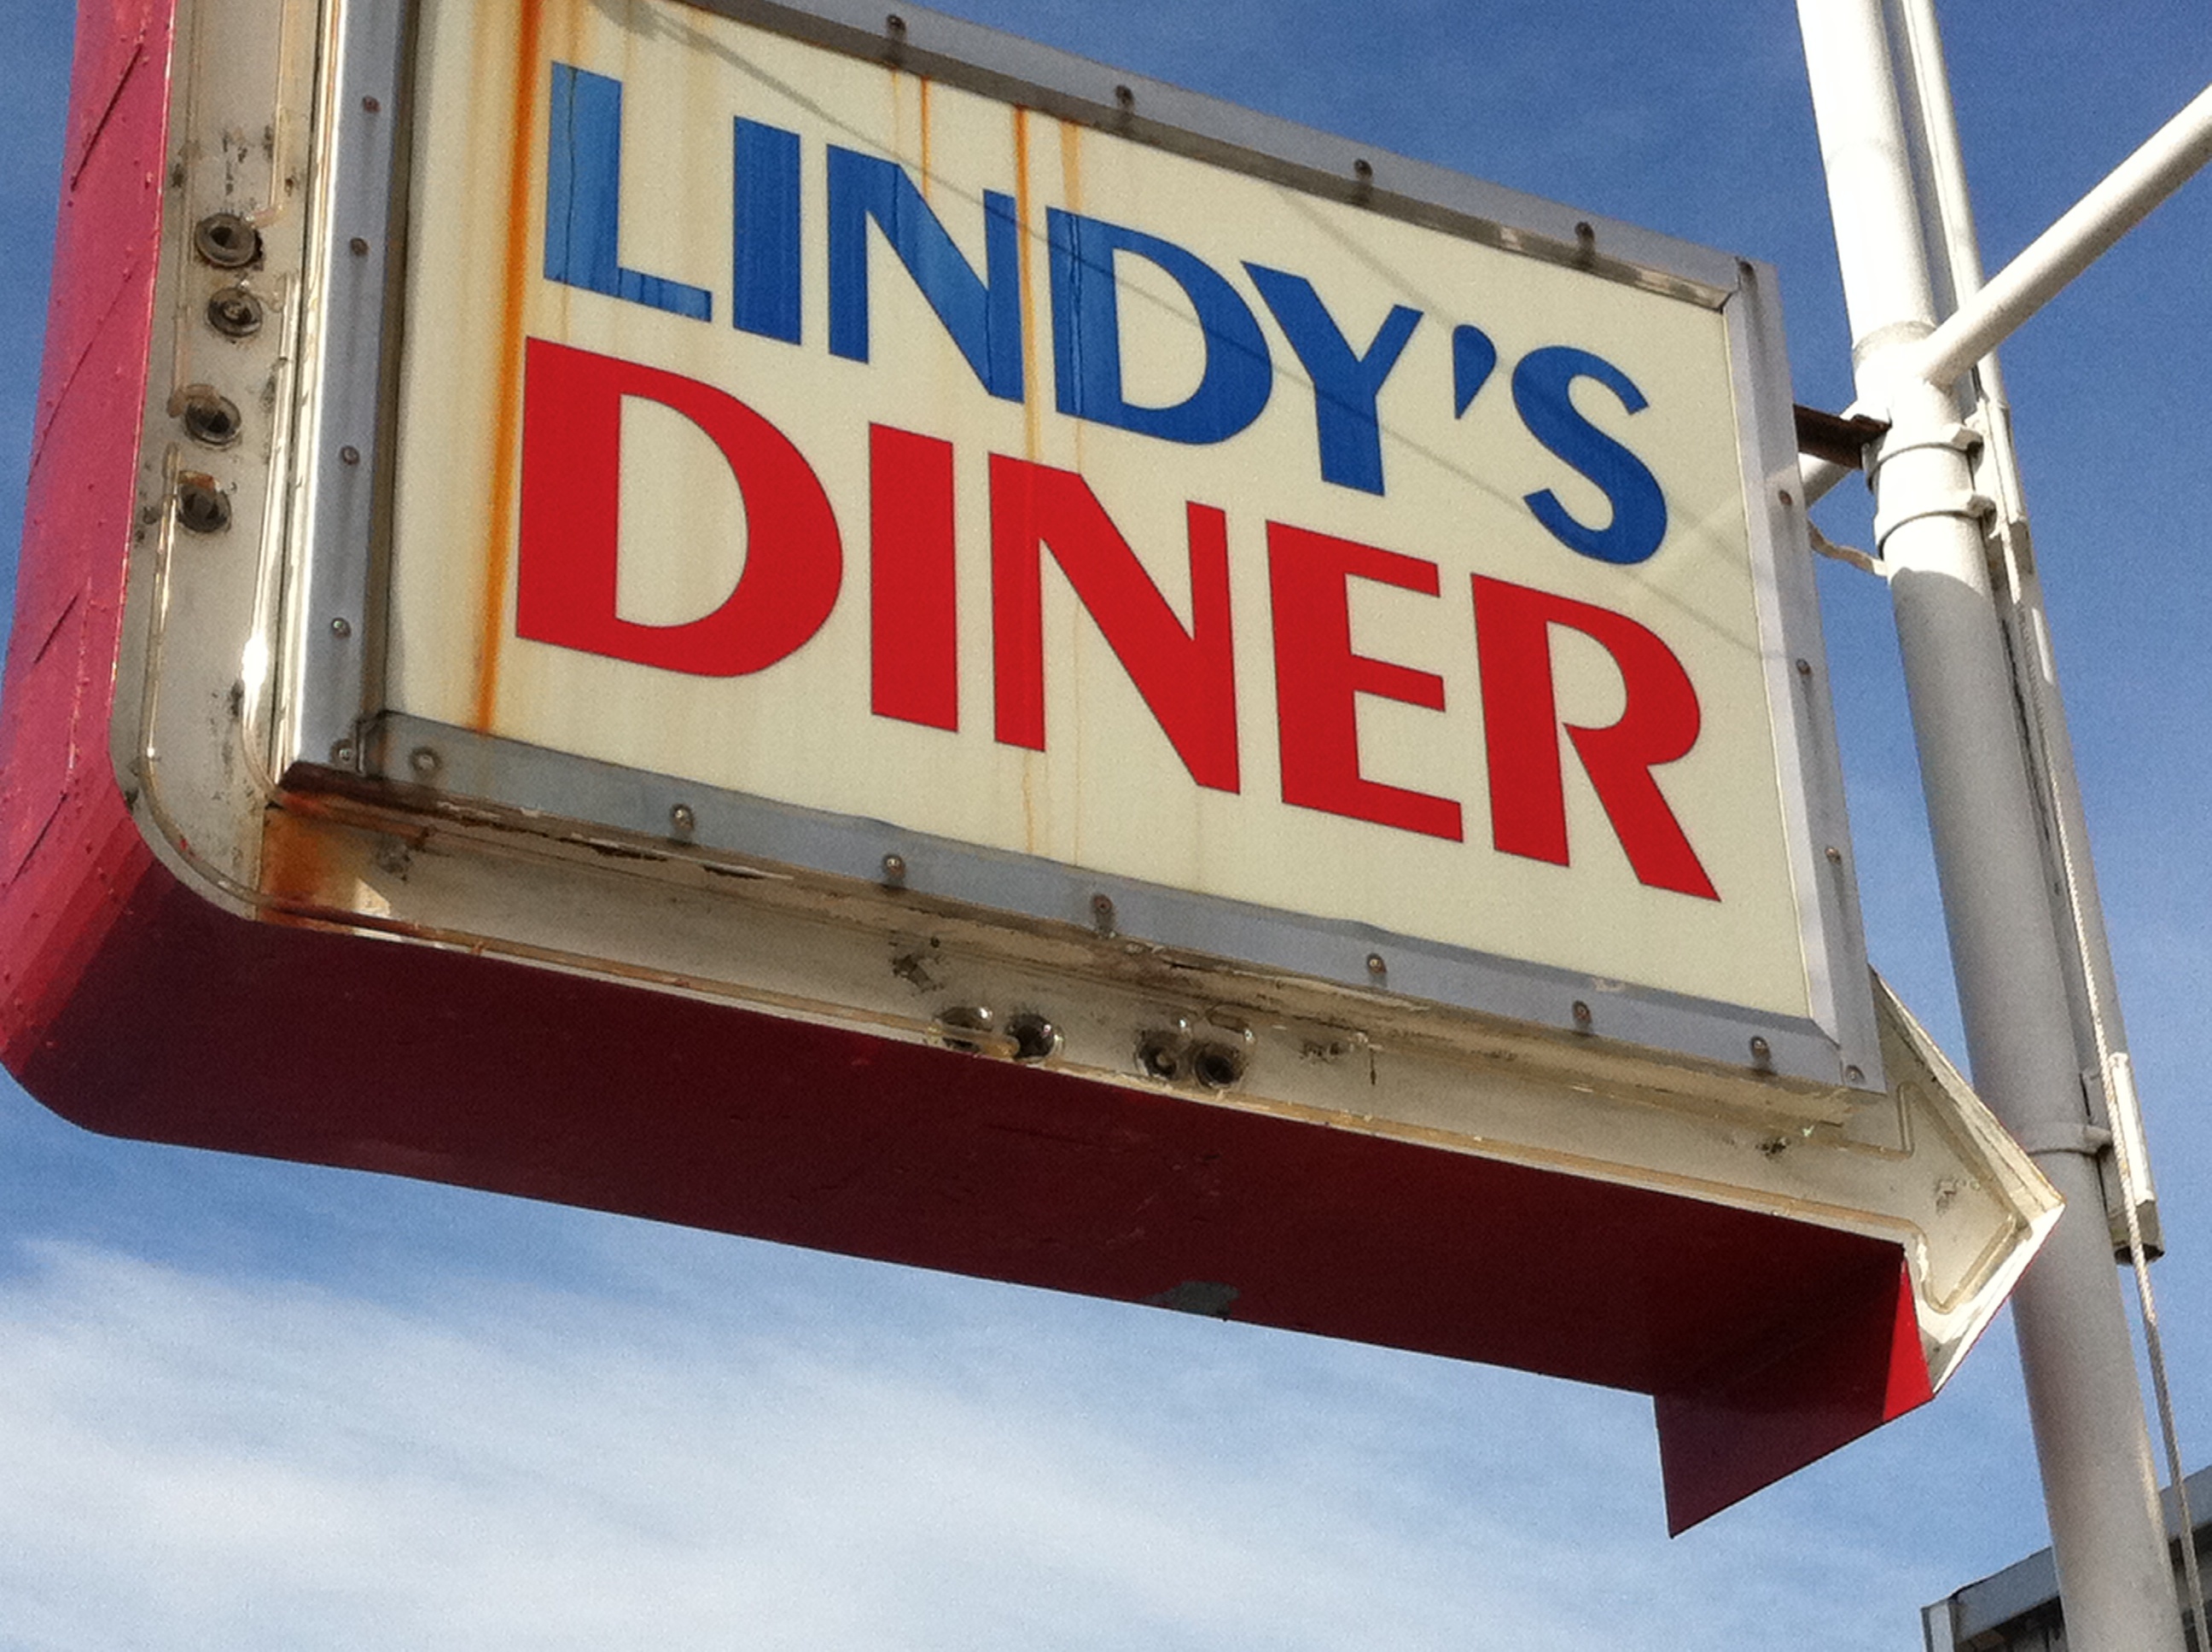
advertising, sign, banner, street sign, signage